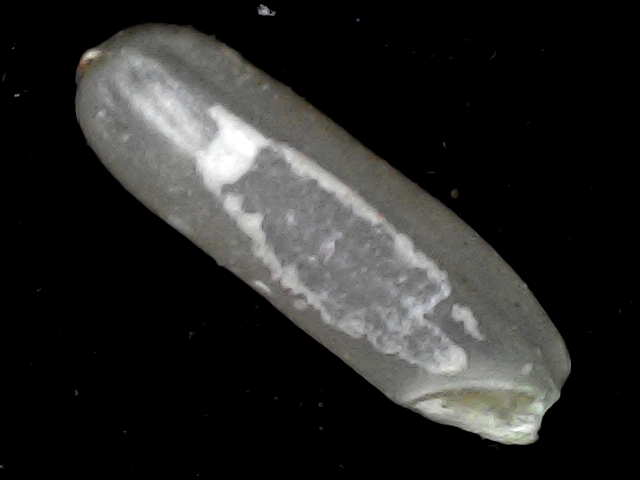
Rice variety: BD87